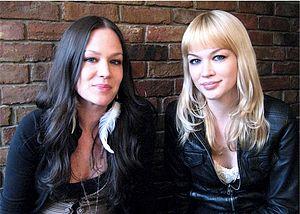
The Pierces est un groupe américain originaire de Birmingham, dans l'Alabama, et formé des sœurs Allison et Catherine Pierce.